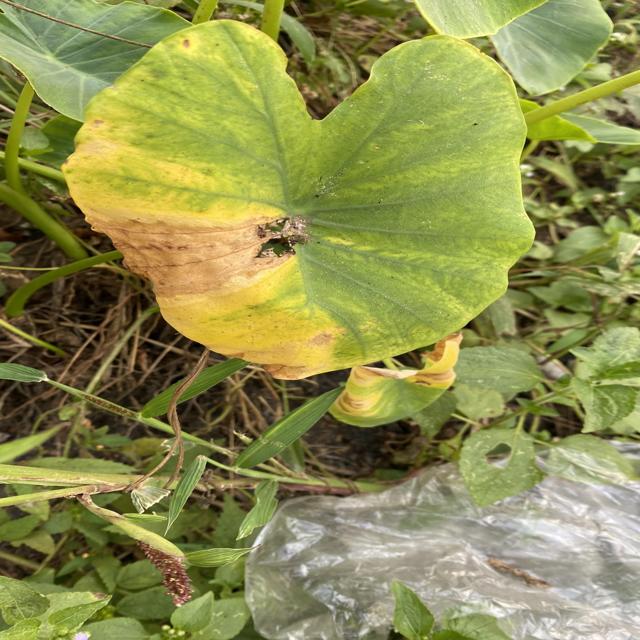
Label: Late_Blight